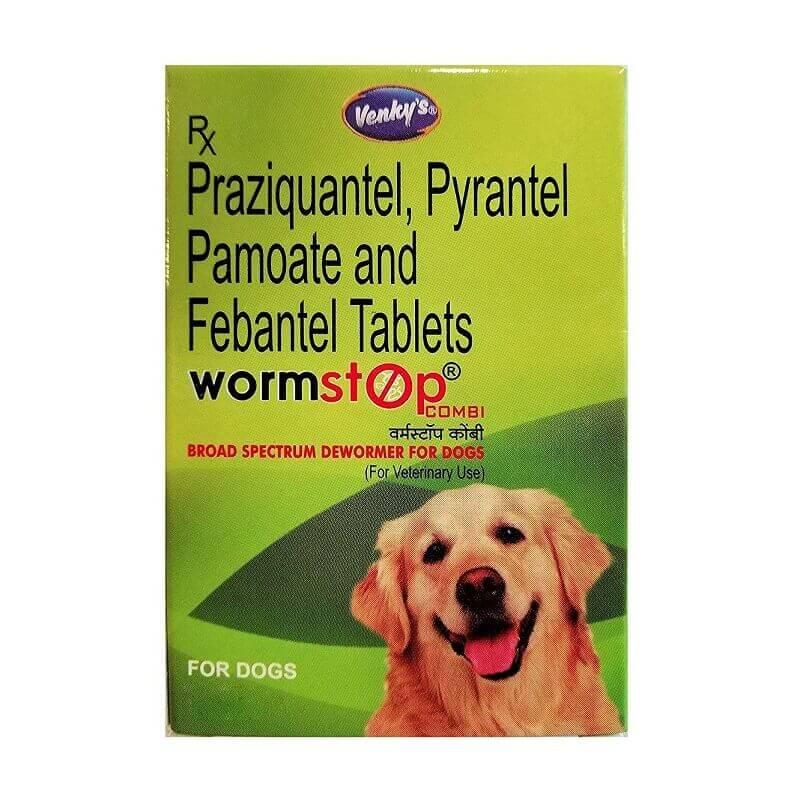
Kifurushi cha dawa za vidonge vya minyoo kwa mbwa. Kifurushi hicho kina jina la dawa, na inataja viambato vyake vikuu. Kuna picha ya mbwa mwenye furaha chini ya kifurushi hicho, yaashiria dawa za wanyama zinazouzwa kwa ajili ya kutibu minyoo kwa mbwa.